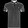
Label: T - shirt / top